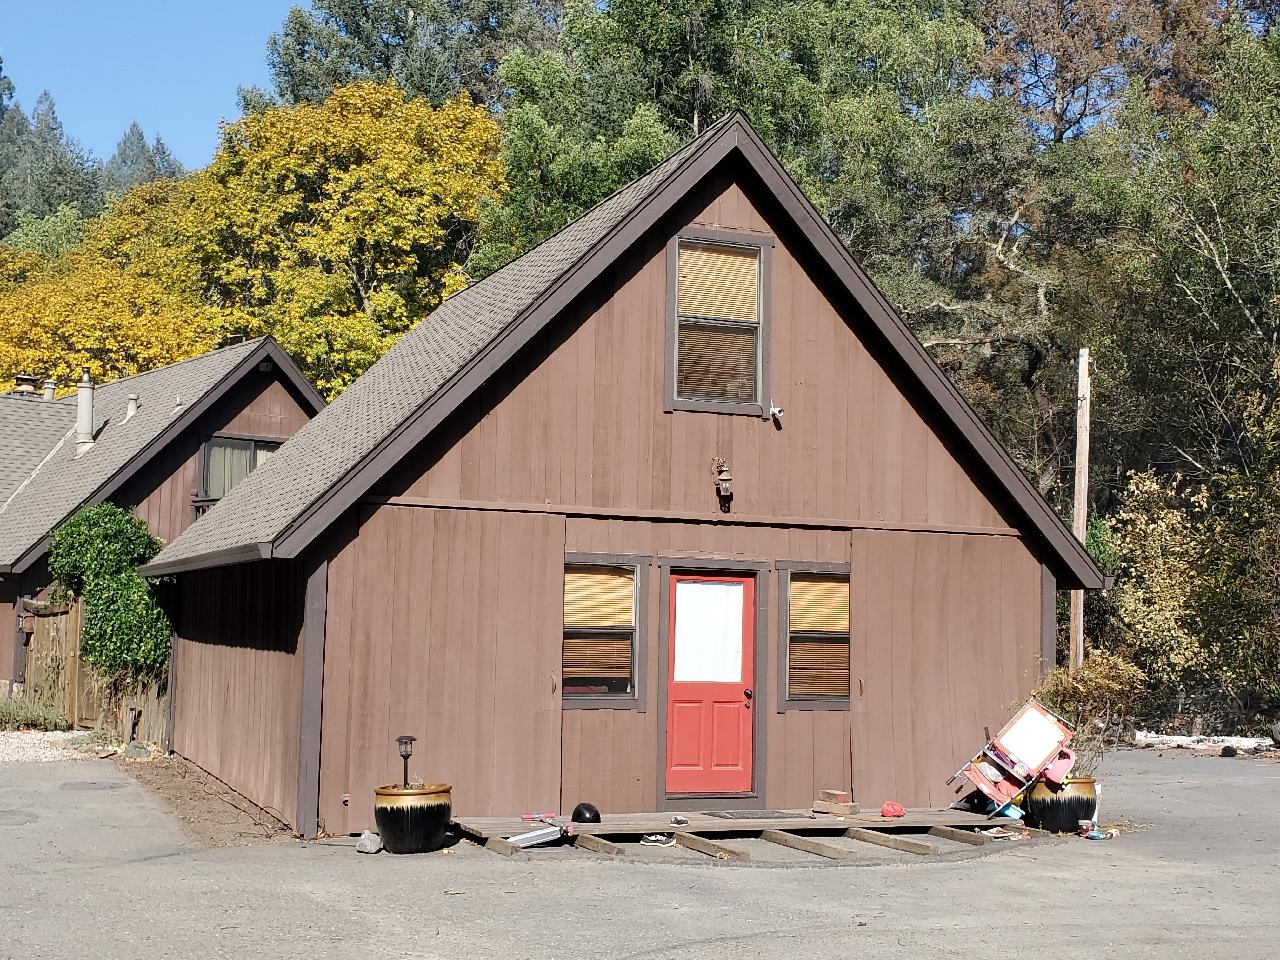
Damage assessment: no_damage